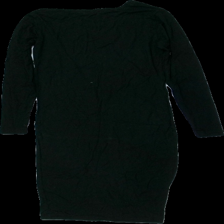
View: back
Type: Dress
Category: Ladies
Brand: Not in the list
Brand text on label: åhlens
Colors: Black
Material: 100% viskos
Cut: C-collar
Size: 36
Stains: Minor
Holes: Minor
Damage: hål
Damage location: bottom left
Damage 2: nopprigt
Damage 2 location: middle center
Damage 3: smuts fläckar
Damage 3 location: middle center
Price range: <50
Recommended usage: Export
Description: långärmad klänning
Comment: hårig